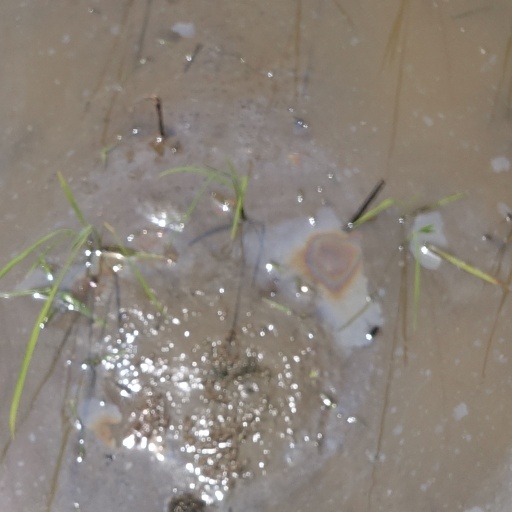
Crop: rice